Bernard Leach

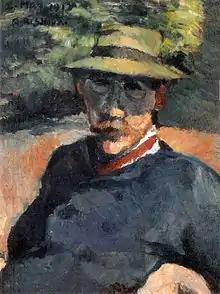
Bernard Leach, painted by Ryūsei Kishida

In Tokyo, he gave talks and attended meetings along with Mushanokōji Saneatsu, Shiga Naoya, Yanagi Sōetsu and others from the "Shirakaba-Group", who were trying to introduce western art to Japan after 250 years of seclusion.